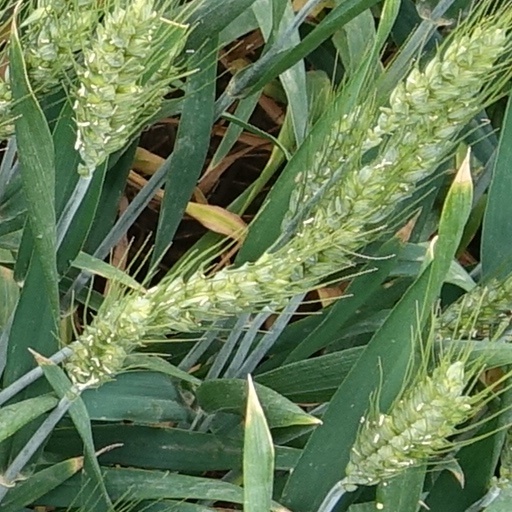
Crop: wheat